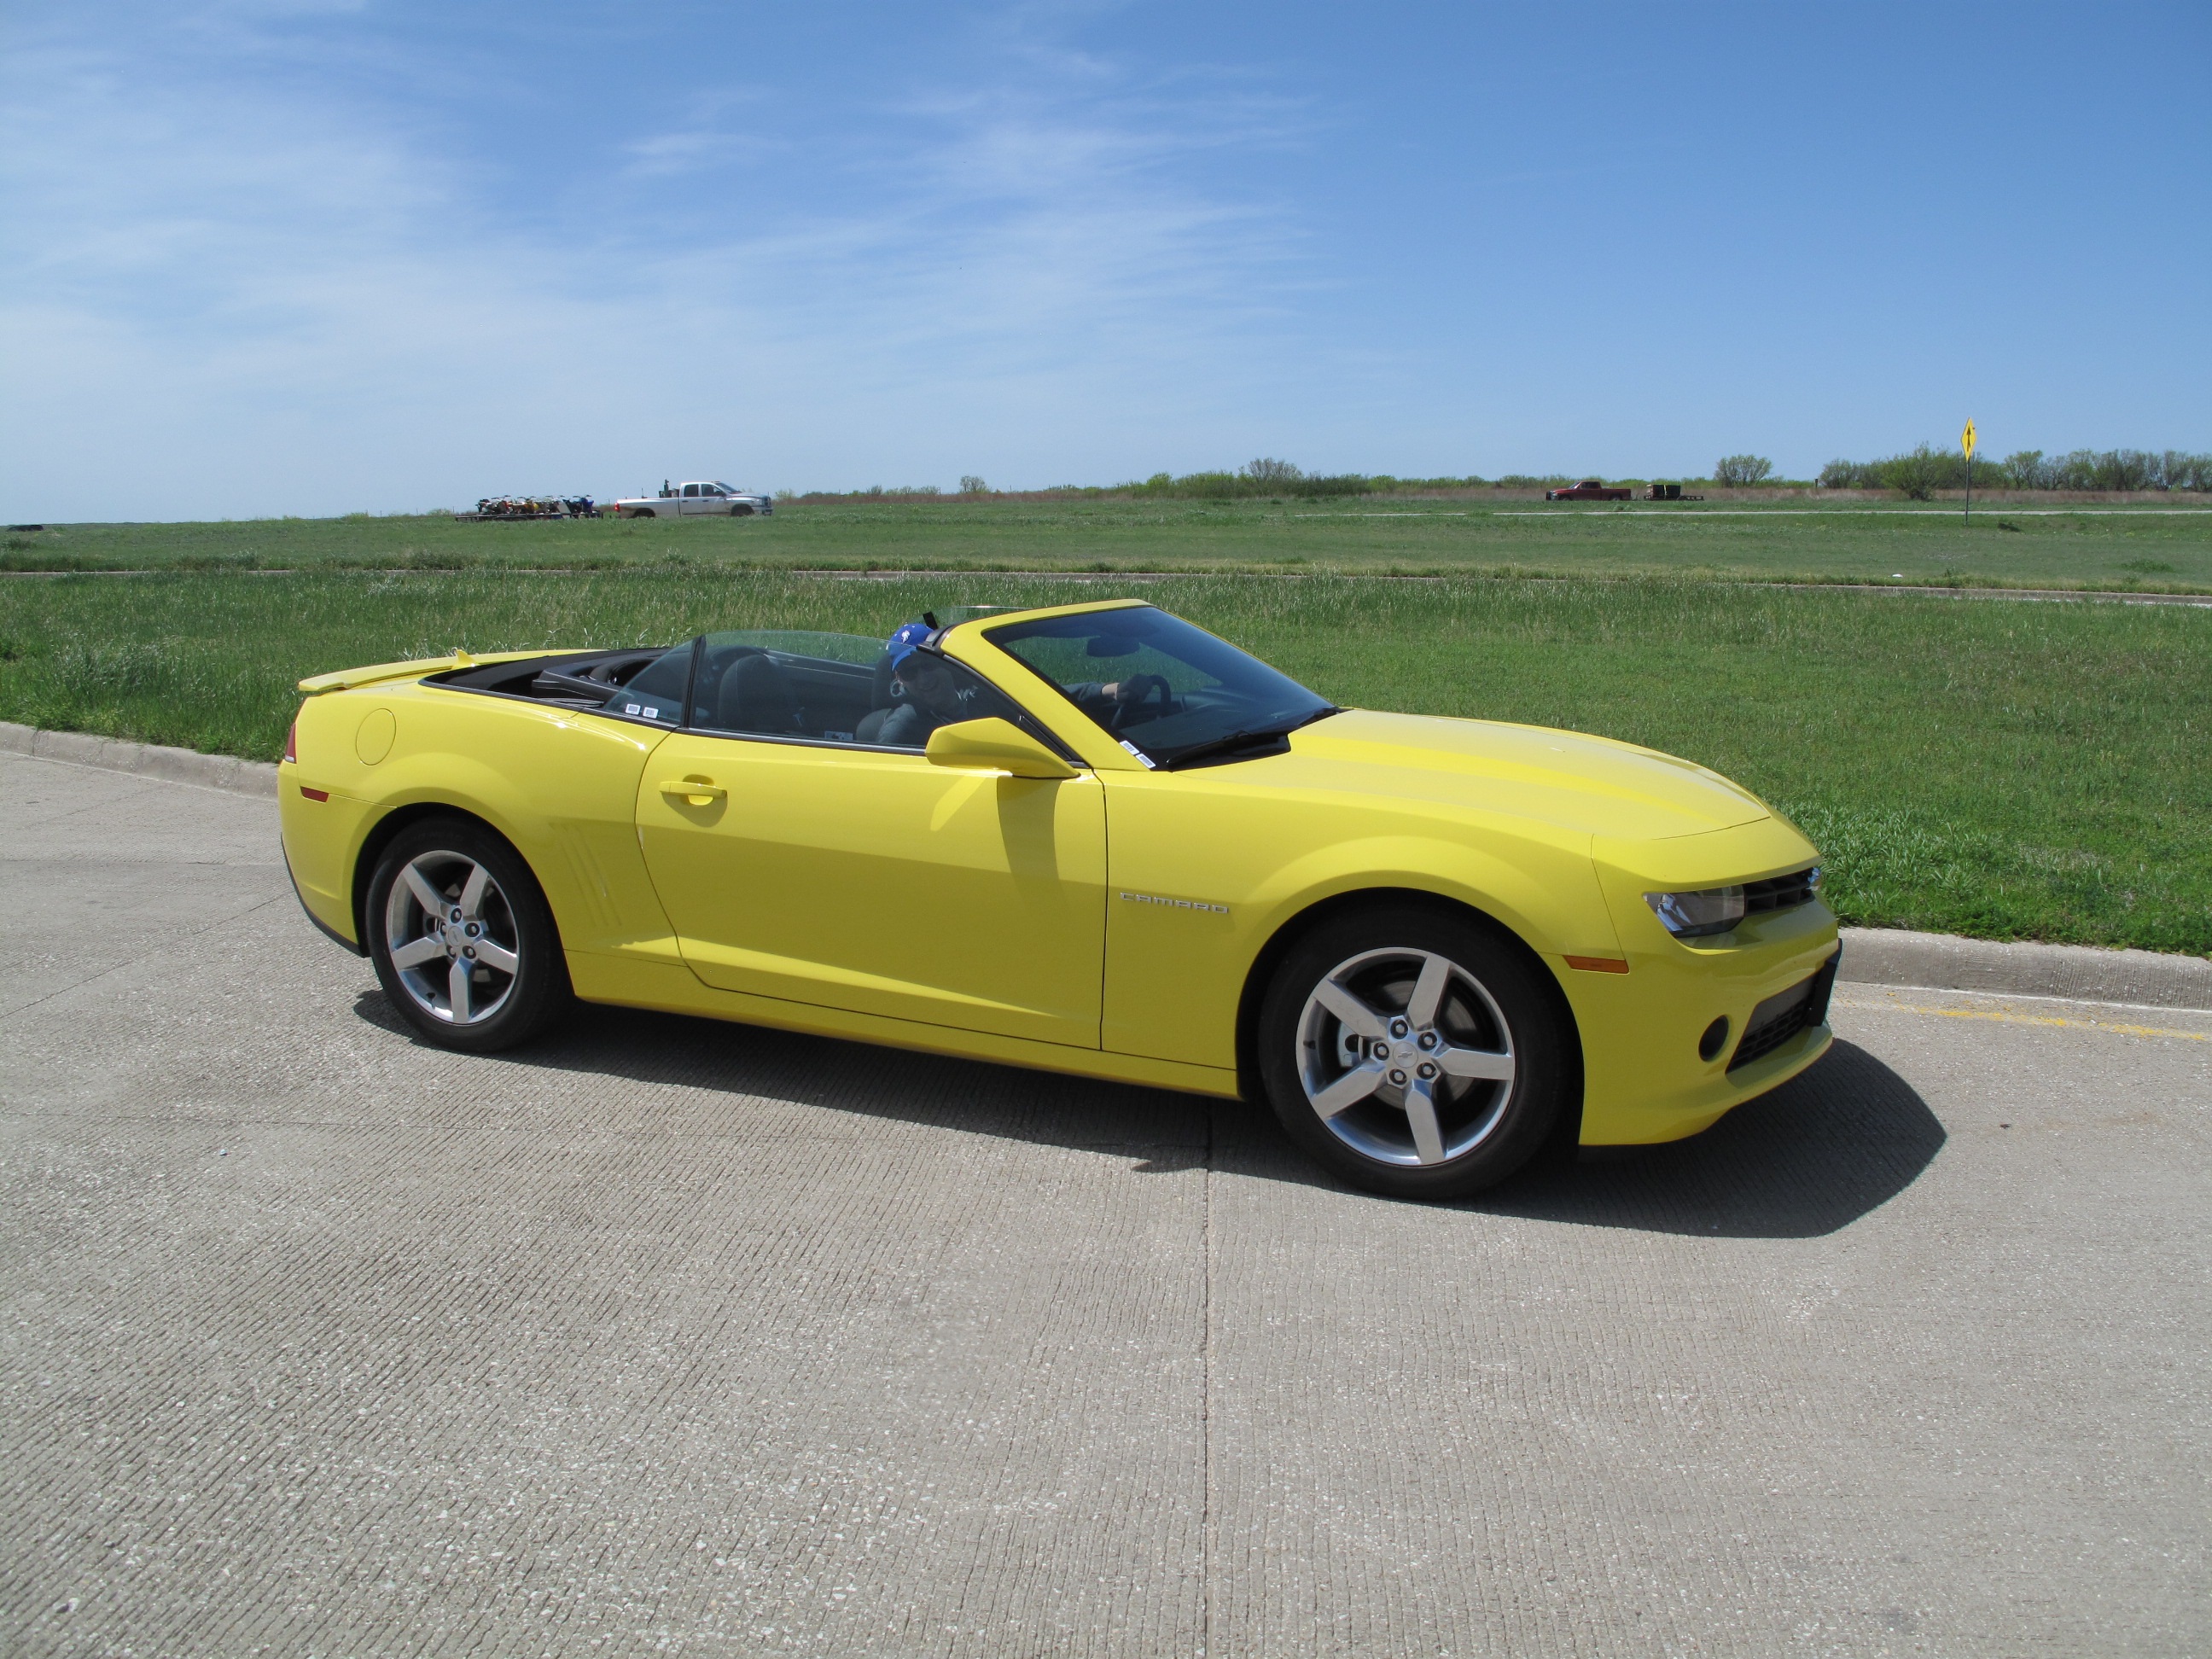
car, wheel, vehicle, yellow, bumper, muscle car, cabrio, camaro, chevrolet, convertible, coupe, land vehicle, automobile make, automotive exterior, automotive design, luxury vehicle, chevrolet camaro